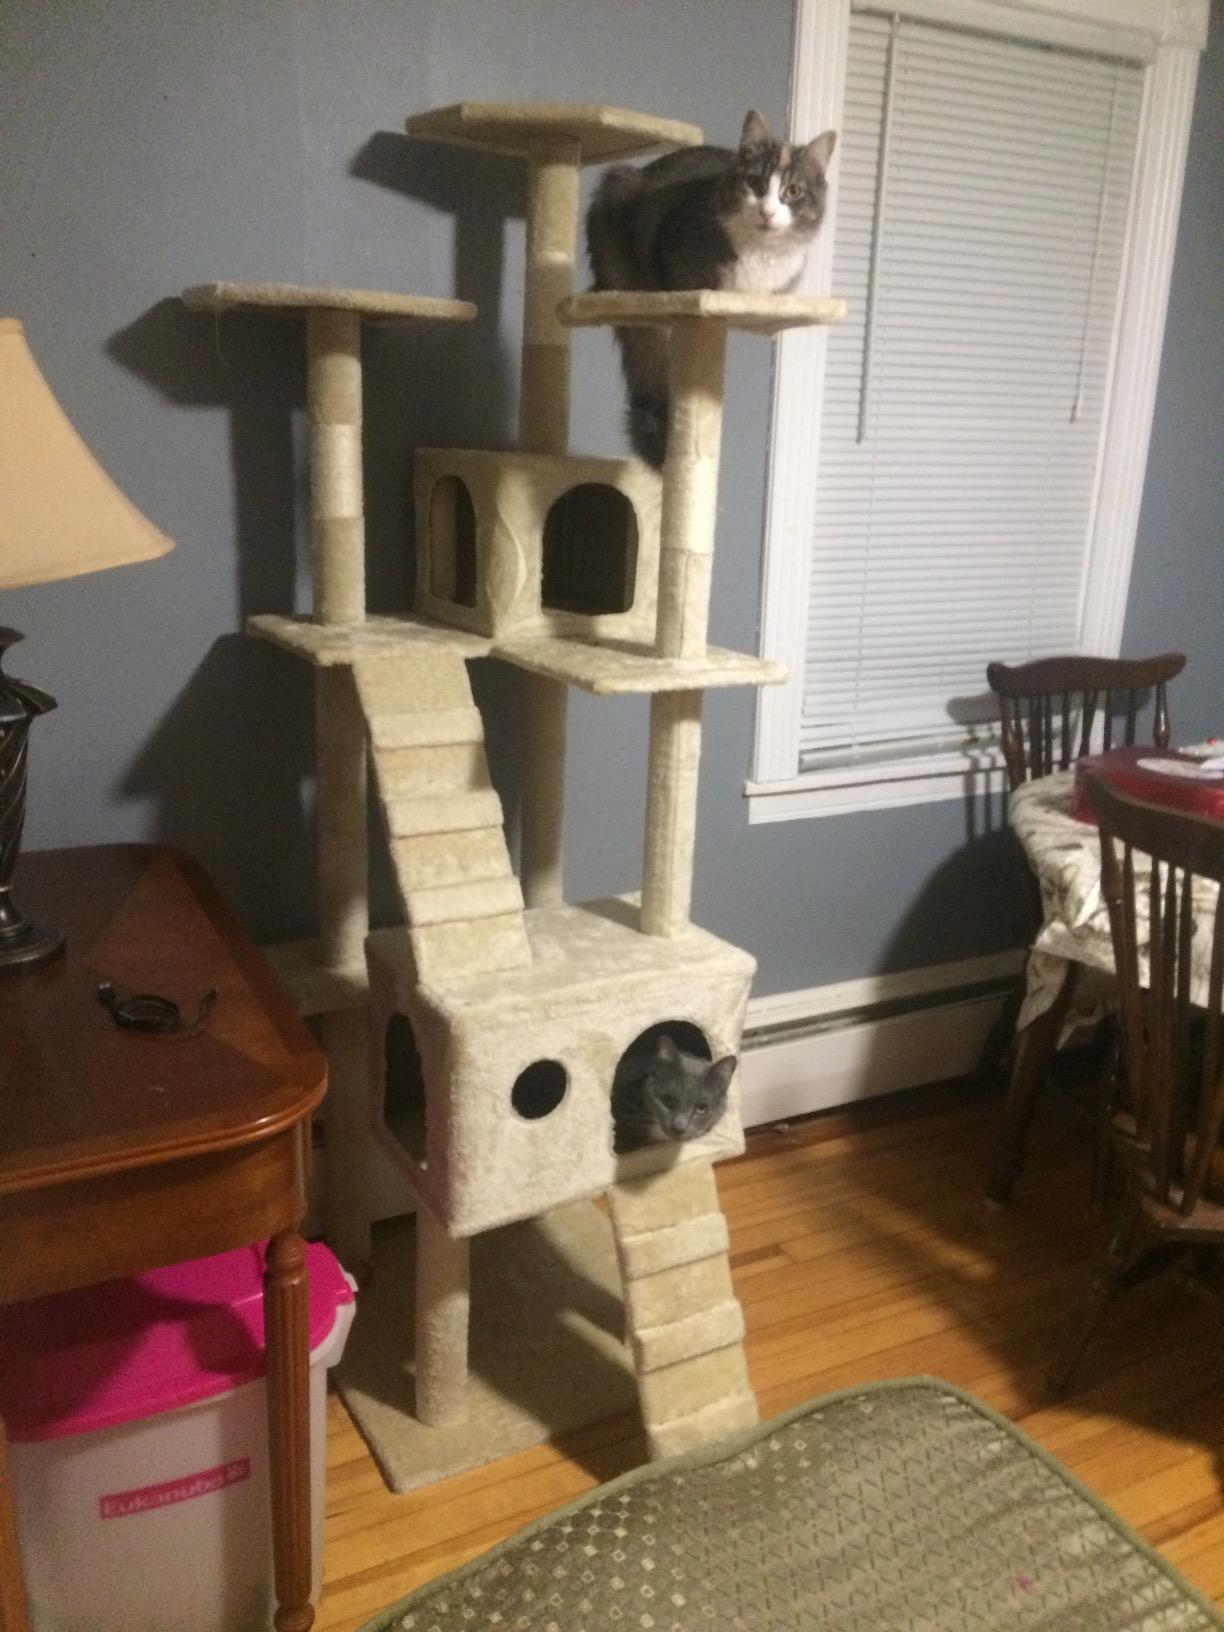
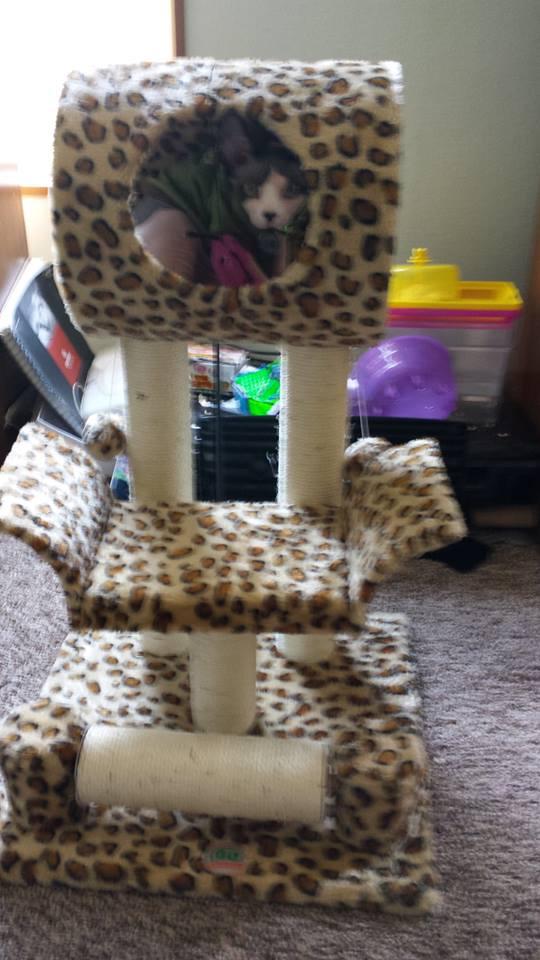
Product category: items_cat tree
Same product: no